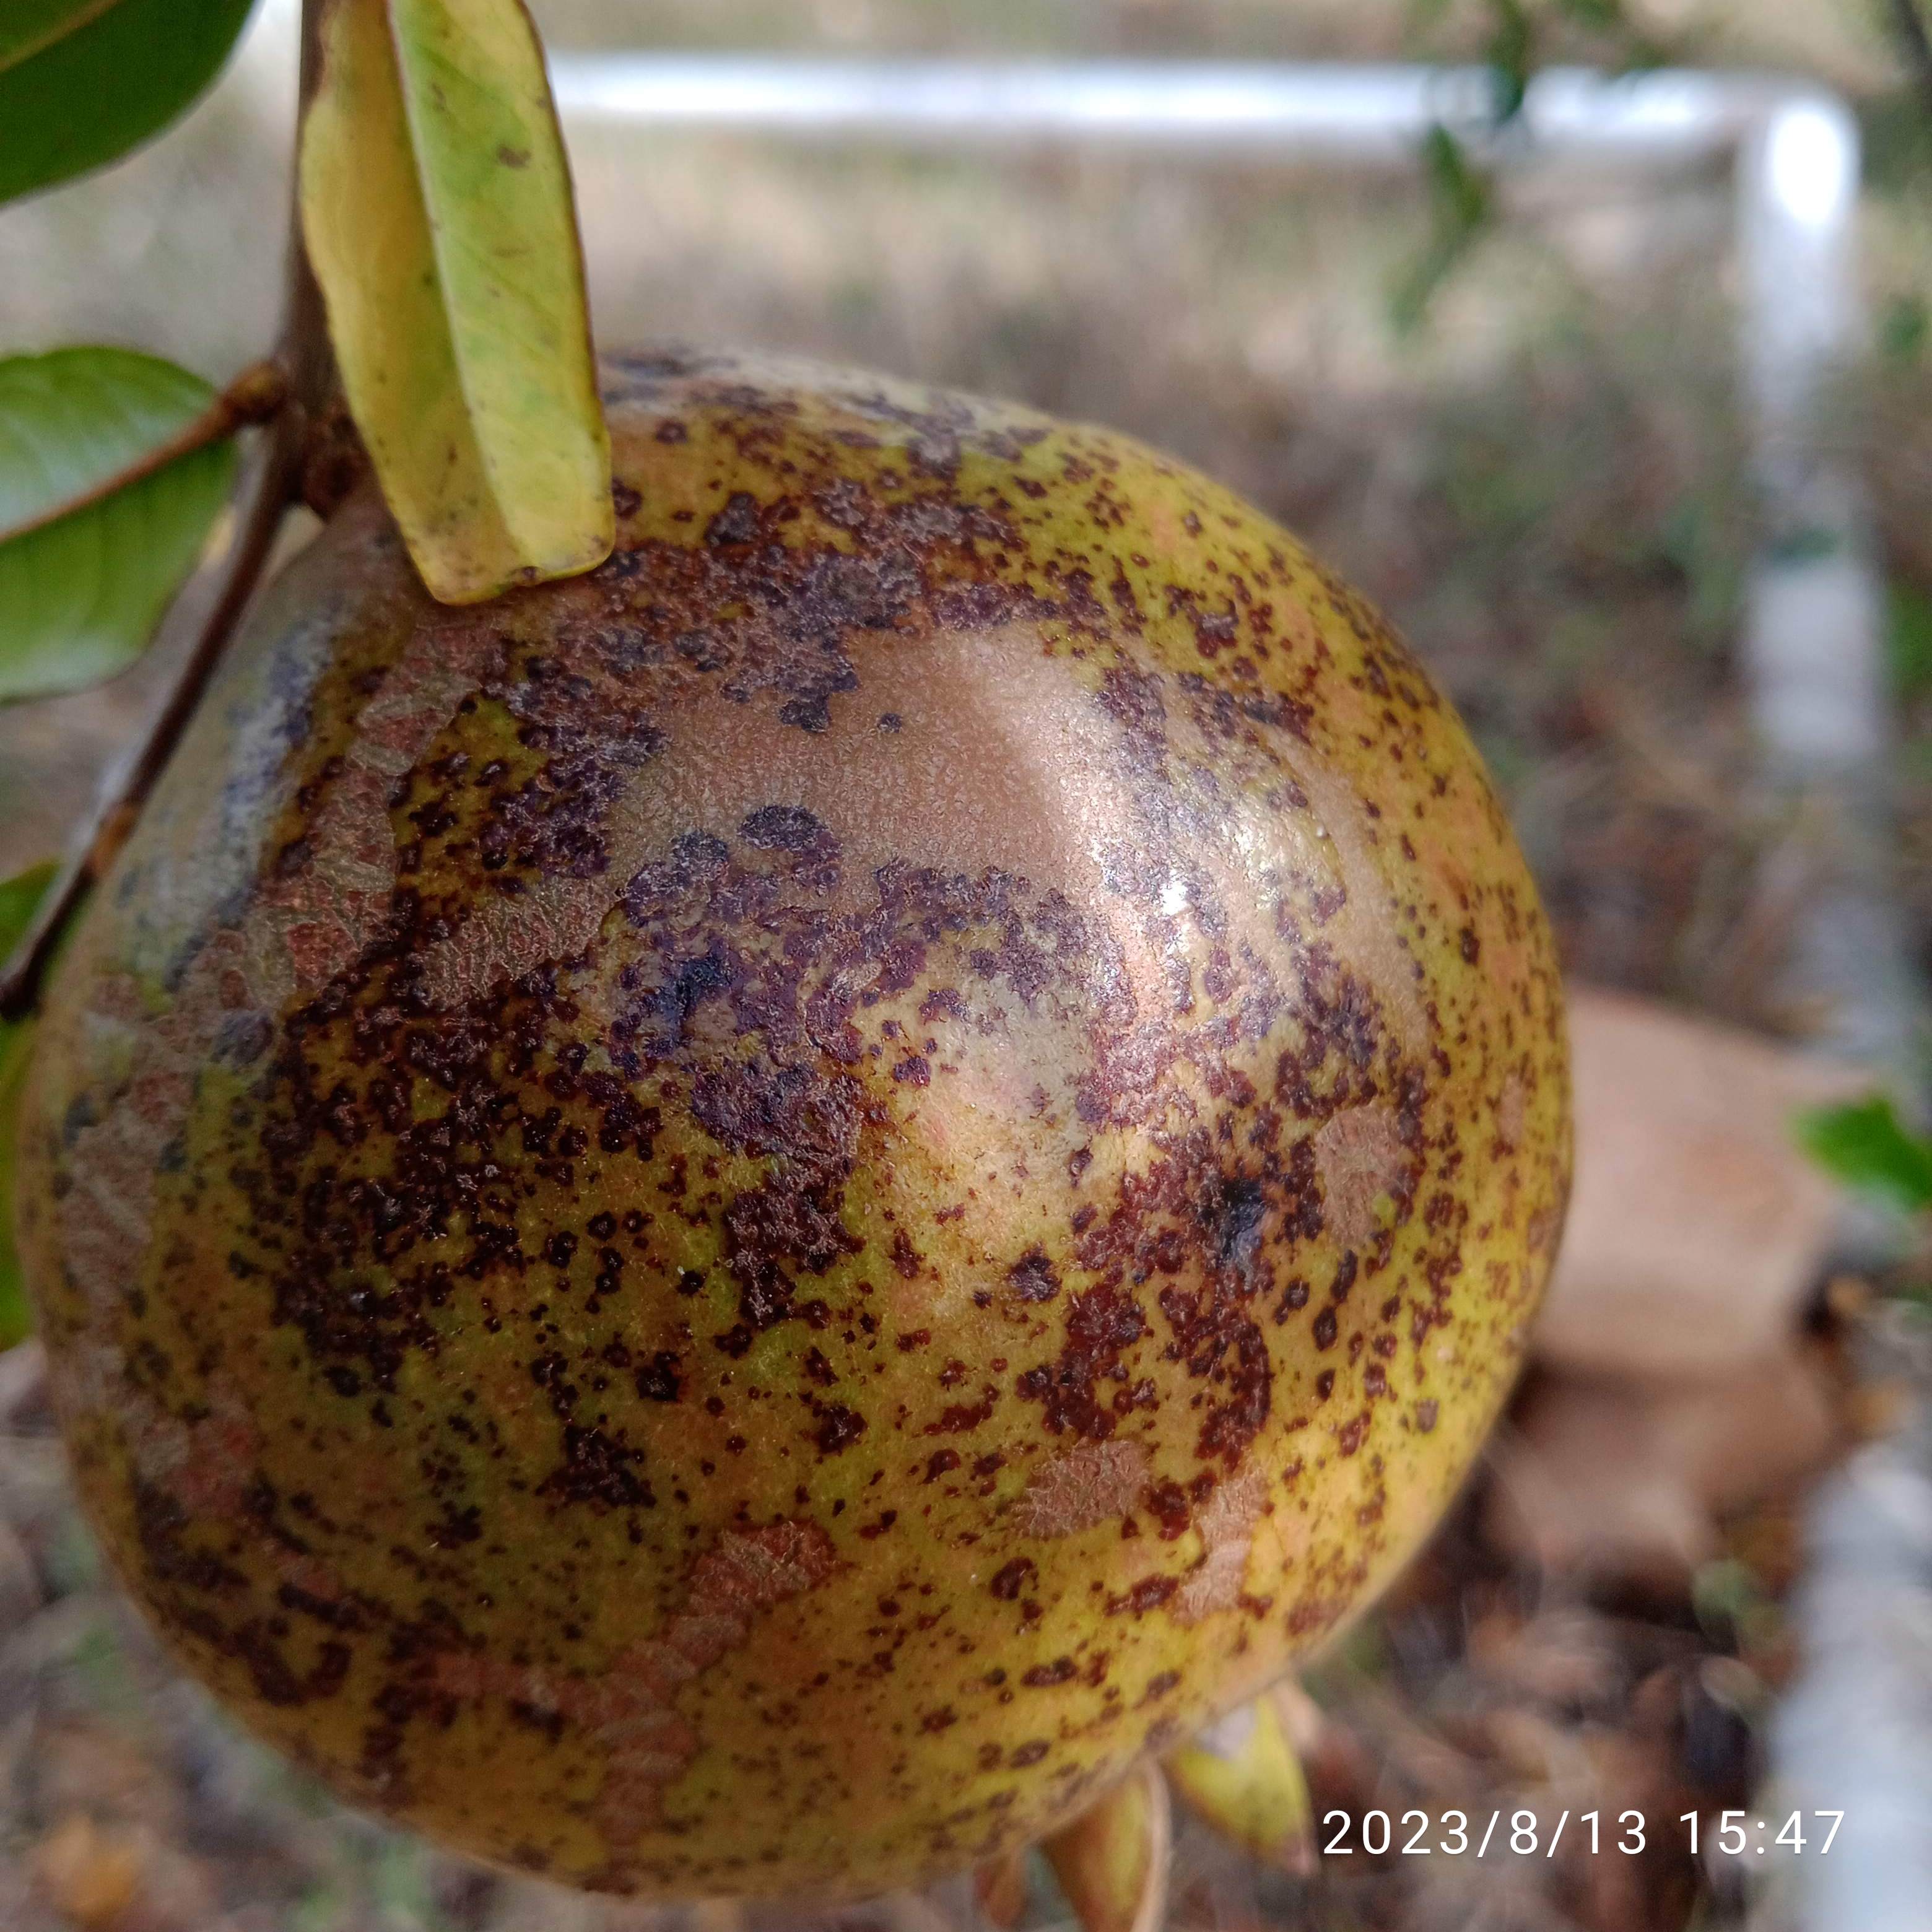
Label: Cercospora